Cassandra Foster

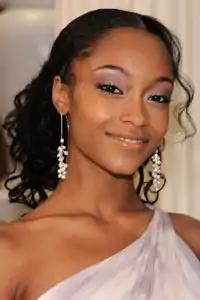
Yaya DaCosta as Cassandra Foster

Cassandra Foster is a fictional character on the ABC and The Online Network soap opera "All My Children". On February 25, 2013, model Sal Stowers was cast as Cassandra on the Prospect Park's continuation of "All My Children". The character originated in March 1997 as an infant on the now-defunct series "The City", in its final days before cancellation. In 2008, Yaya DaCosta began portraying the character as a teenager from April 25, 2008, to August 25, 2008. DaCosta had placed runner-up in the third cycle of America's Next Top Model, while Stowers had won the competition in the ninth cycle of the show. Stowers made her debut on April 30, 2013.